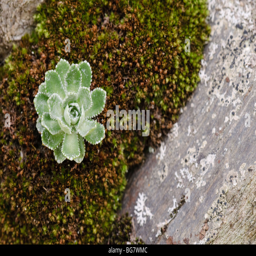
plant within moss in a rocky wall